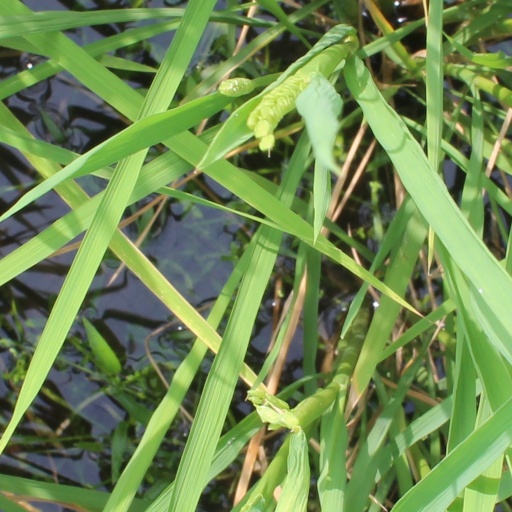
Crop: rice